Noosa Heads, Queensland

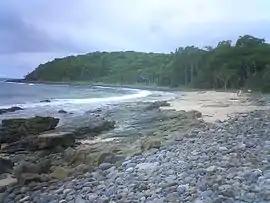
A beach on the headlands hike, coastal trail

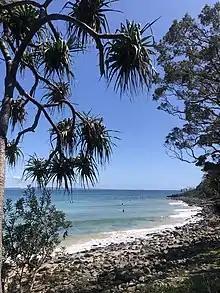
Local surfing spot in a cove along the Noosa headlands walk

The suburb is bounded to the west by Weyba Creek and the Noosa River and to the north and east by the Coral Sea. The northeast of the locality is within the Noosa National Park. Noosa Heads, Noosaville and Tewantin form a continuous urban area at the northern end of the Sunshine Coast.